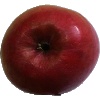
Label: apple_crimson_snow